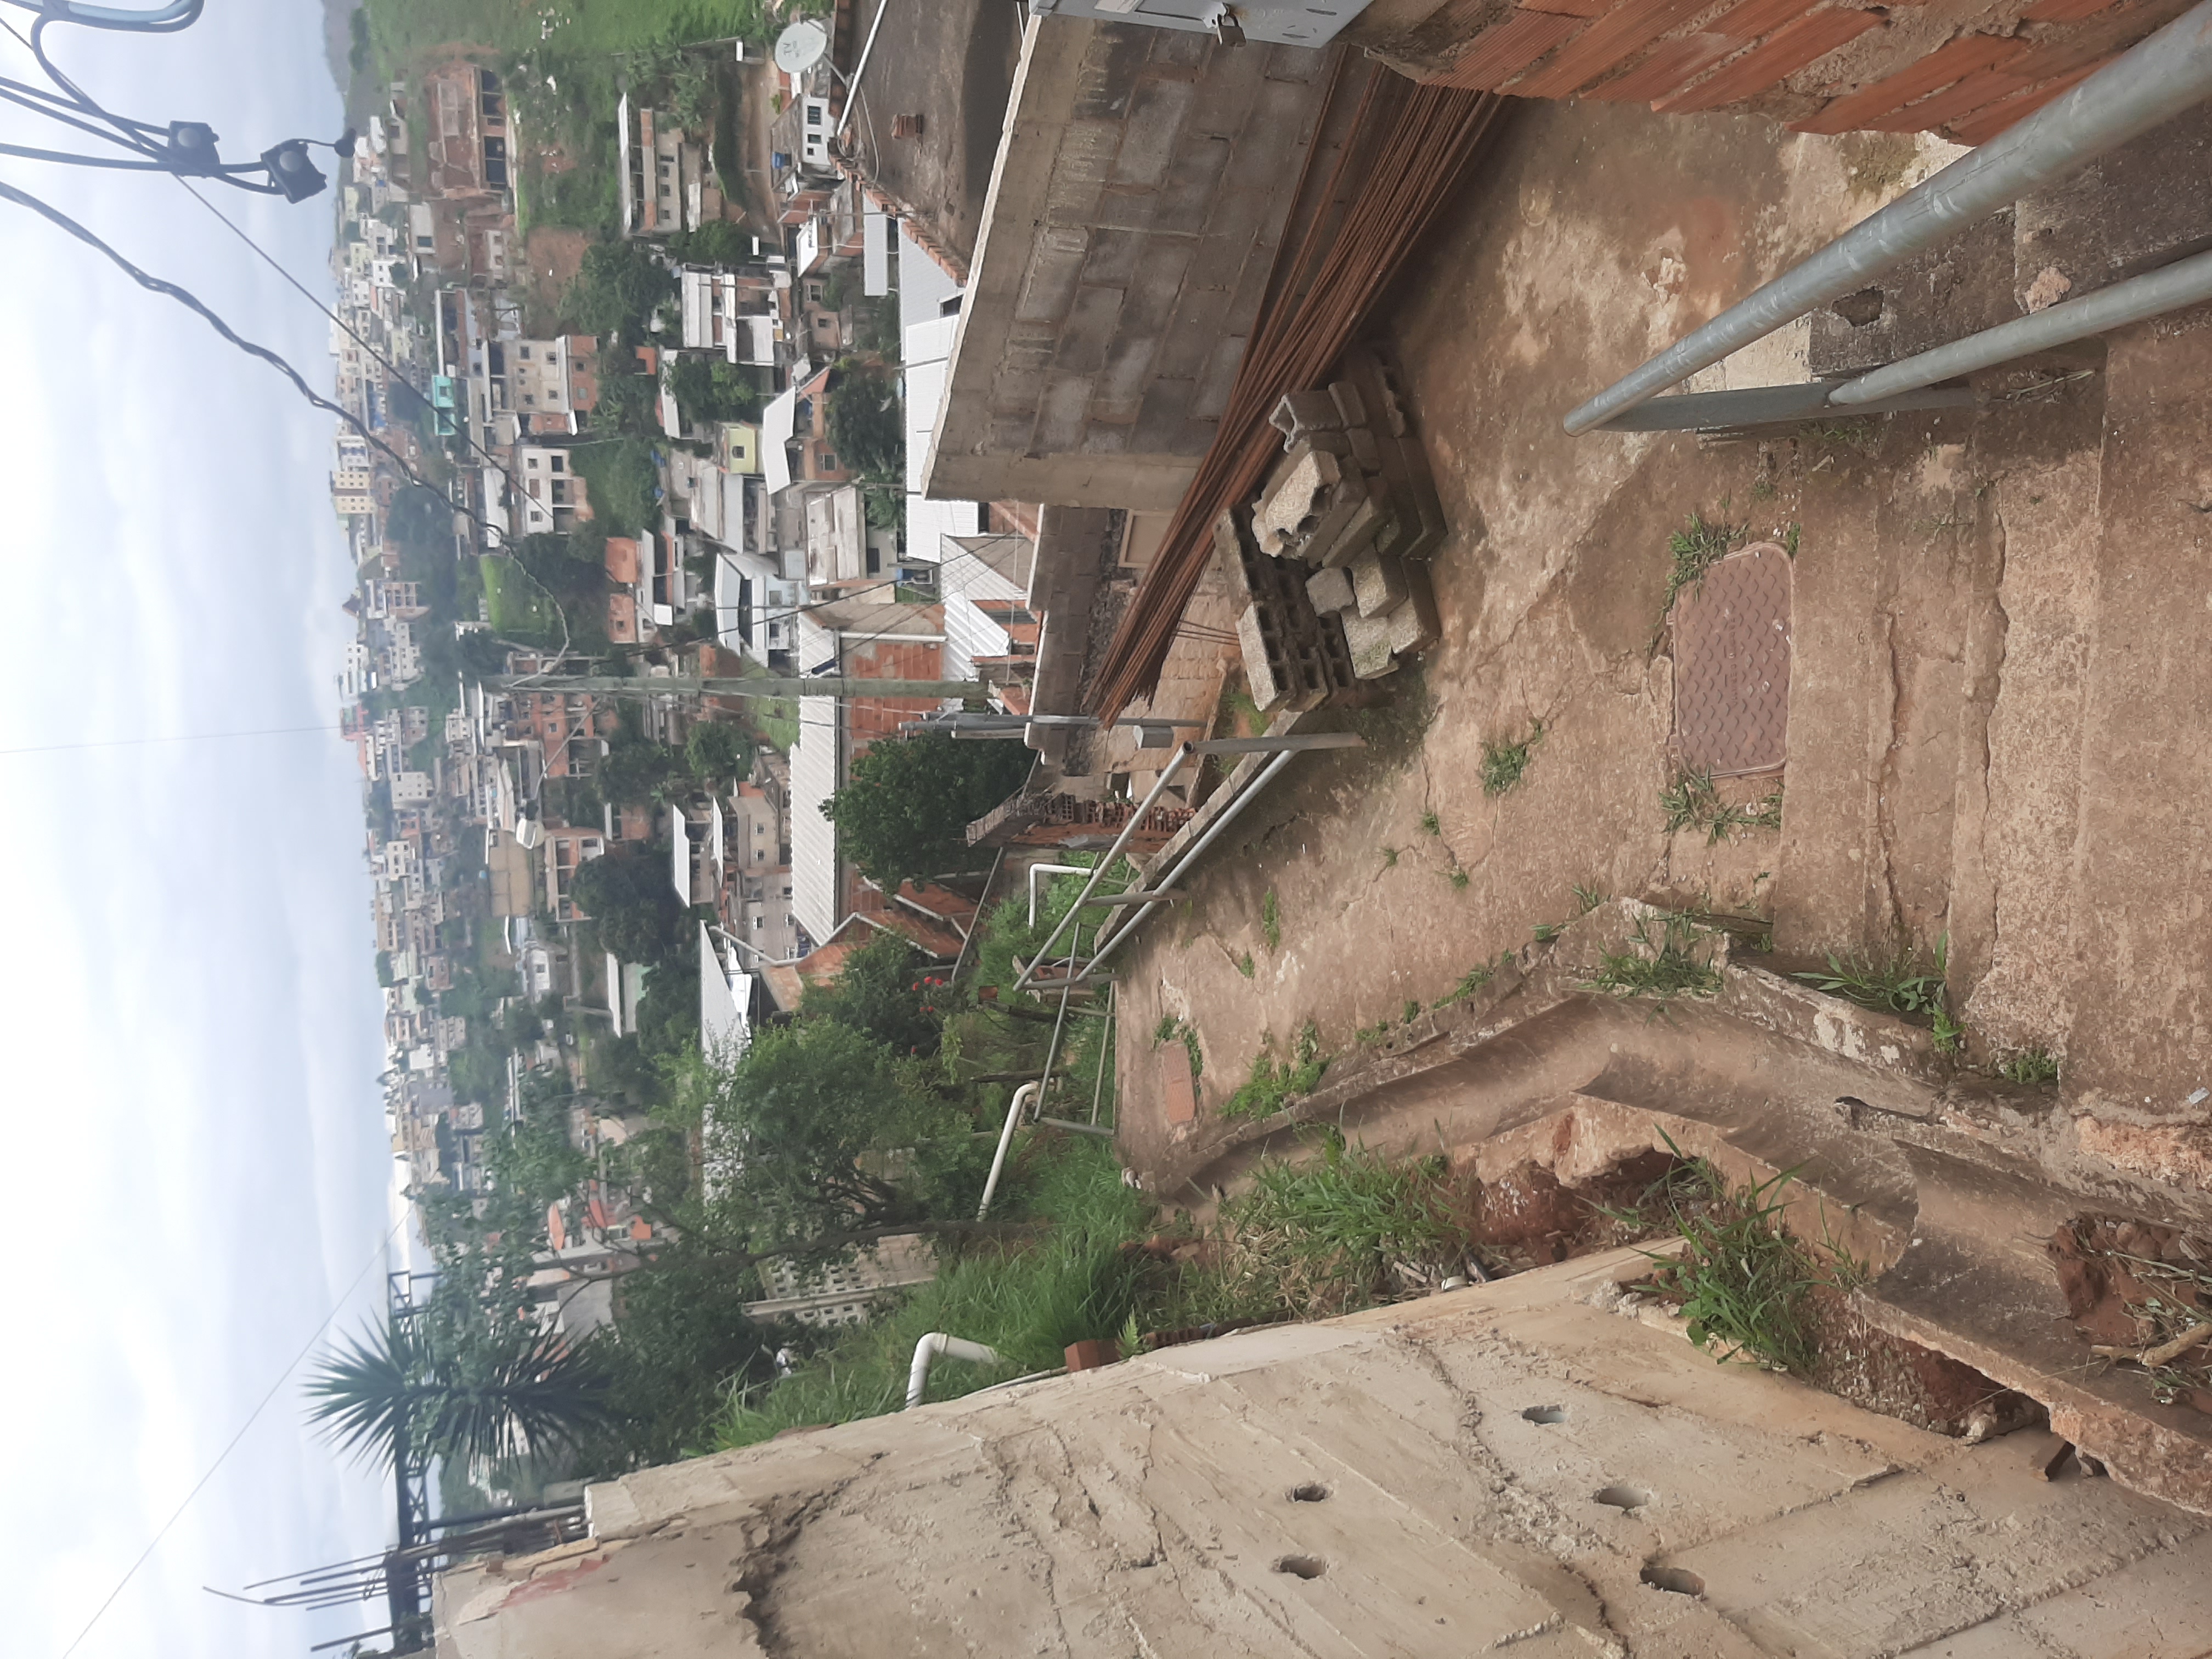
community, favela, building, sky, plant, window, cloud, tree, world, house, wood, urban design, biome, city, landscape, geological phenomenon, facade, urban area, road, stairs, roof, concrete, mixed use, street, ceiling, art, history, room, suburb, bird's eye view, village, soil, apartment